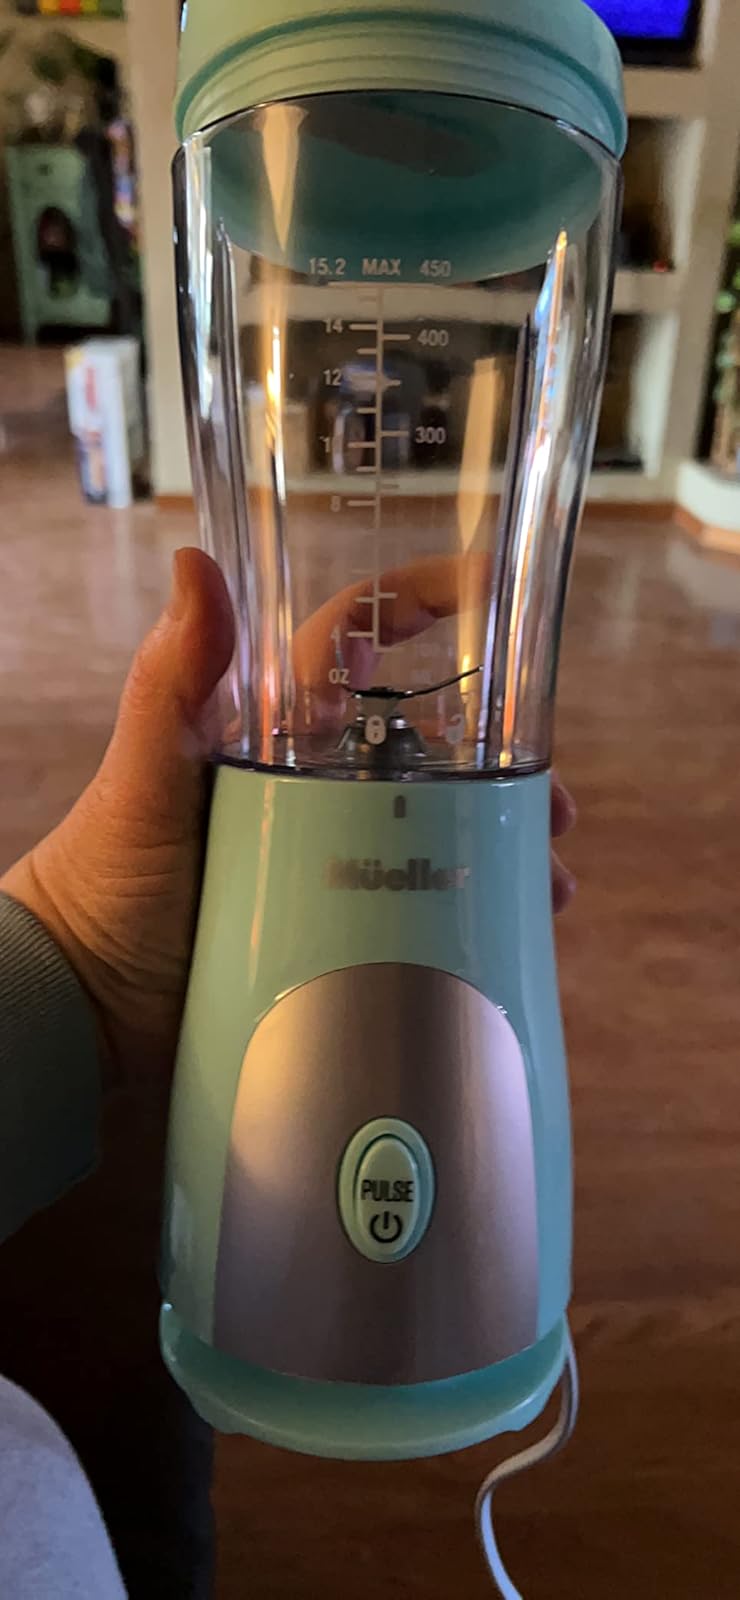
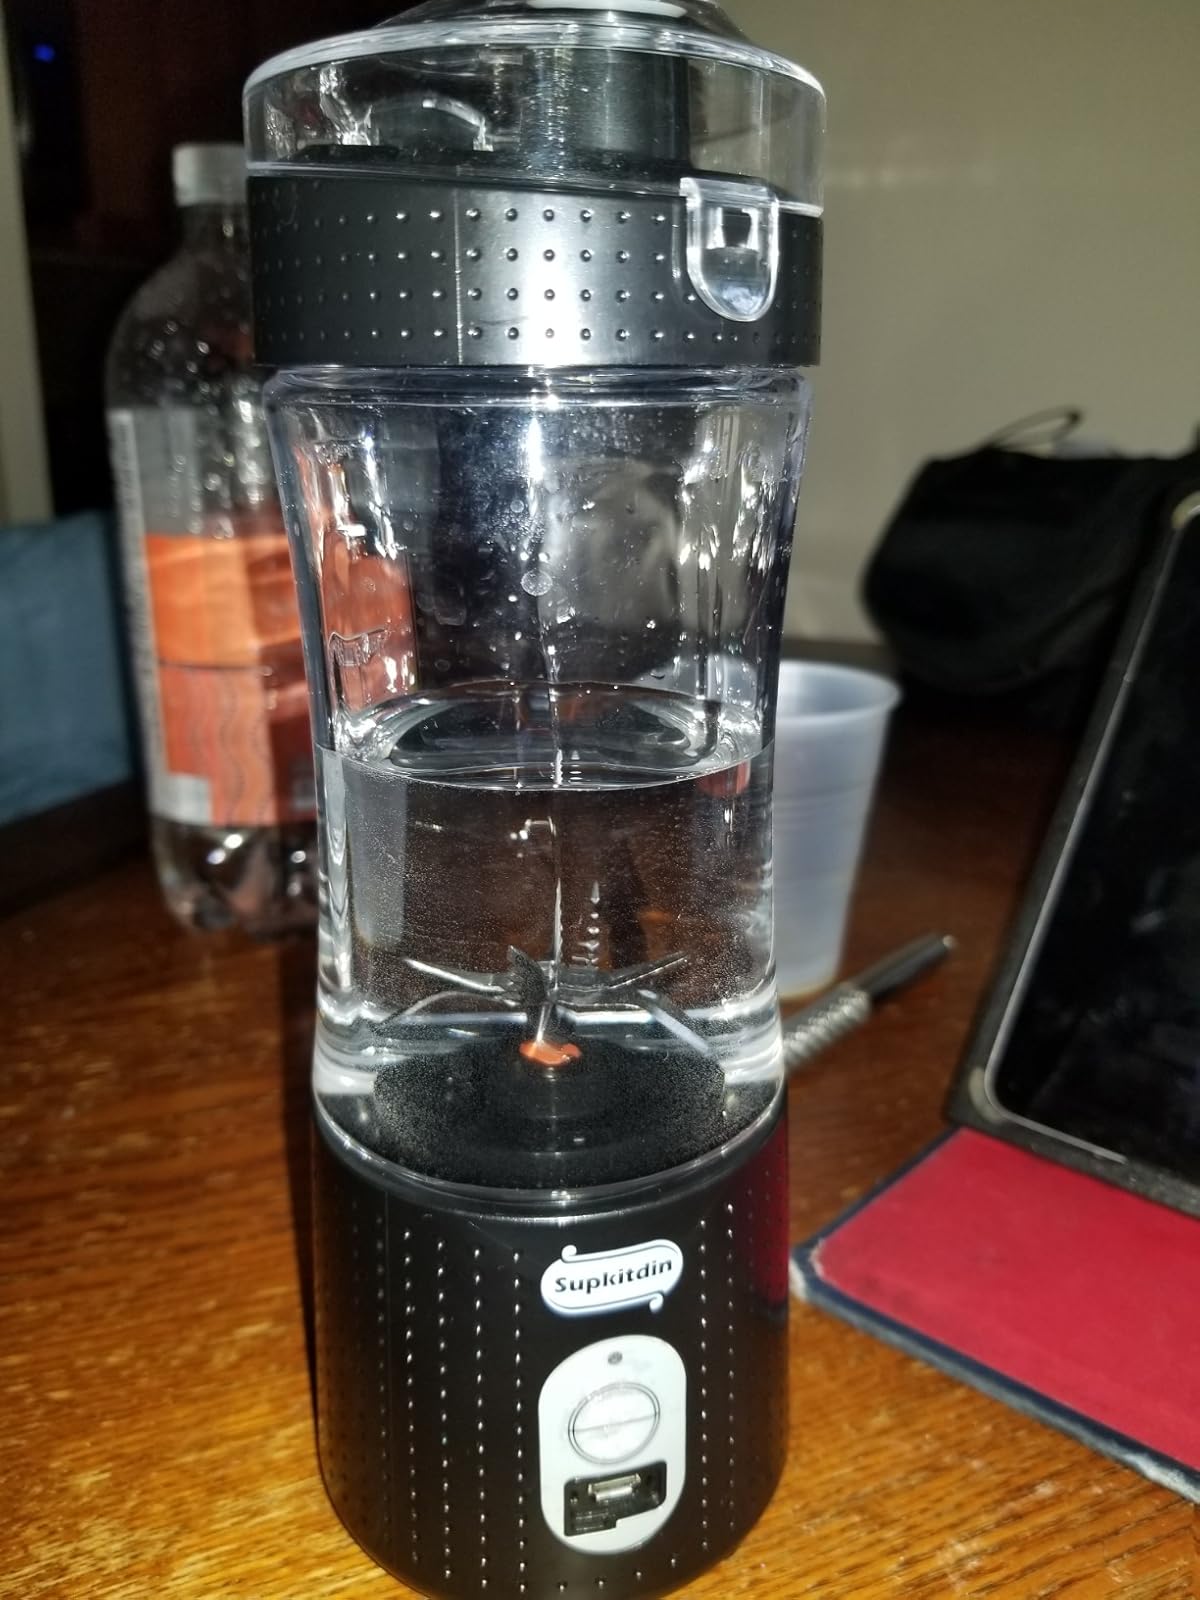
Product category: items_blender
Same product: no